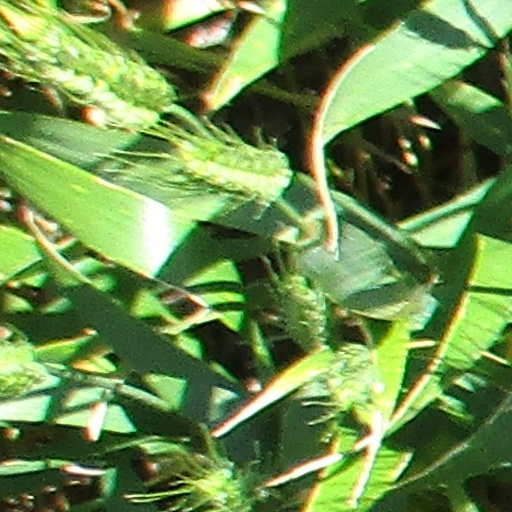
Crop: wheat